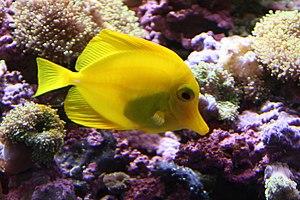
Un chirurgien jaune à l'aquarium tropical de la porte dorée à Paris.